Venera

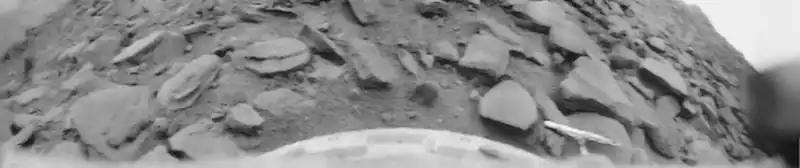
First view of Venus' surface or any other planet other than Earth. The first clear panoramic image taken by Venera 9 lander. This image was sent back in the lander's 53-minute lifetime 22 October 1975. Although it was intended to be a 360-degree image, the second camera's lens cap did not open resulting in this 180-degree panorama.

The 1983 Venera 15 and 16 spacecraft were orbiter missions, similar to previous probes, but the entry probes were replaced with surface imaging radar equipment. Radar imaging was necessary to penetrate the dense cloud of Venus and both missions included identical synthetic aperture radar (SAR) and radio altimeter systems. The SAR system was crucial in the mapping efforts of the mission and featured an 8-month operational tour to capture Venus's surface at a resolution of 1 to 2 kilometers (0.6 to 1.2 miles). When the system was switched to radio altimeter mode the antenna operated at an 8-centimeter wavelength band to send and receive signals off of the Venusian surface over a period of 0.67 milliseconds.